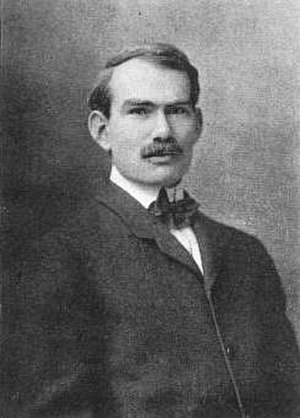
Lee De Forest
Lee De Forest, var en amerikansk opfinder som lavede 300 patenter. De Forest opfandt elektronrøret af typen trioder i år 1907. De Forest sagde at han ikke vidste hvorfor det virkede, det virkede bare.